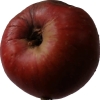
Label: Apple 17